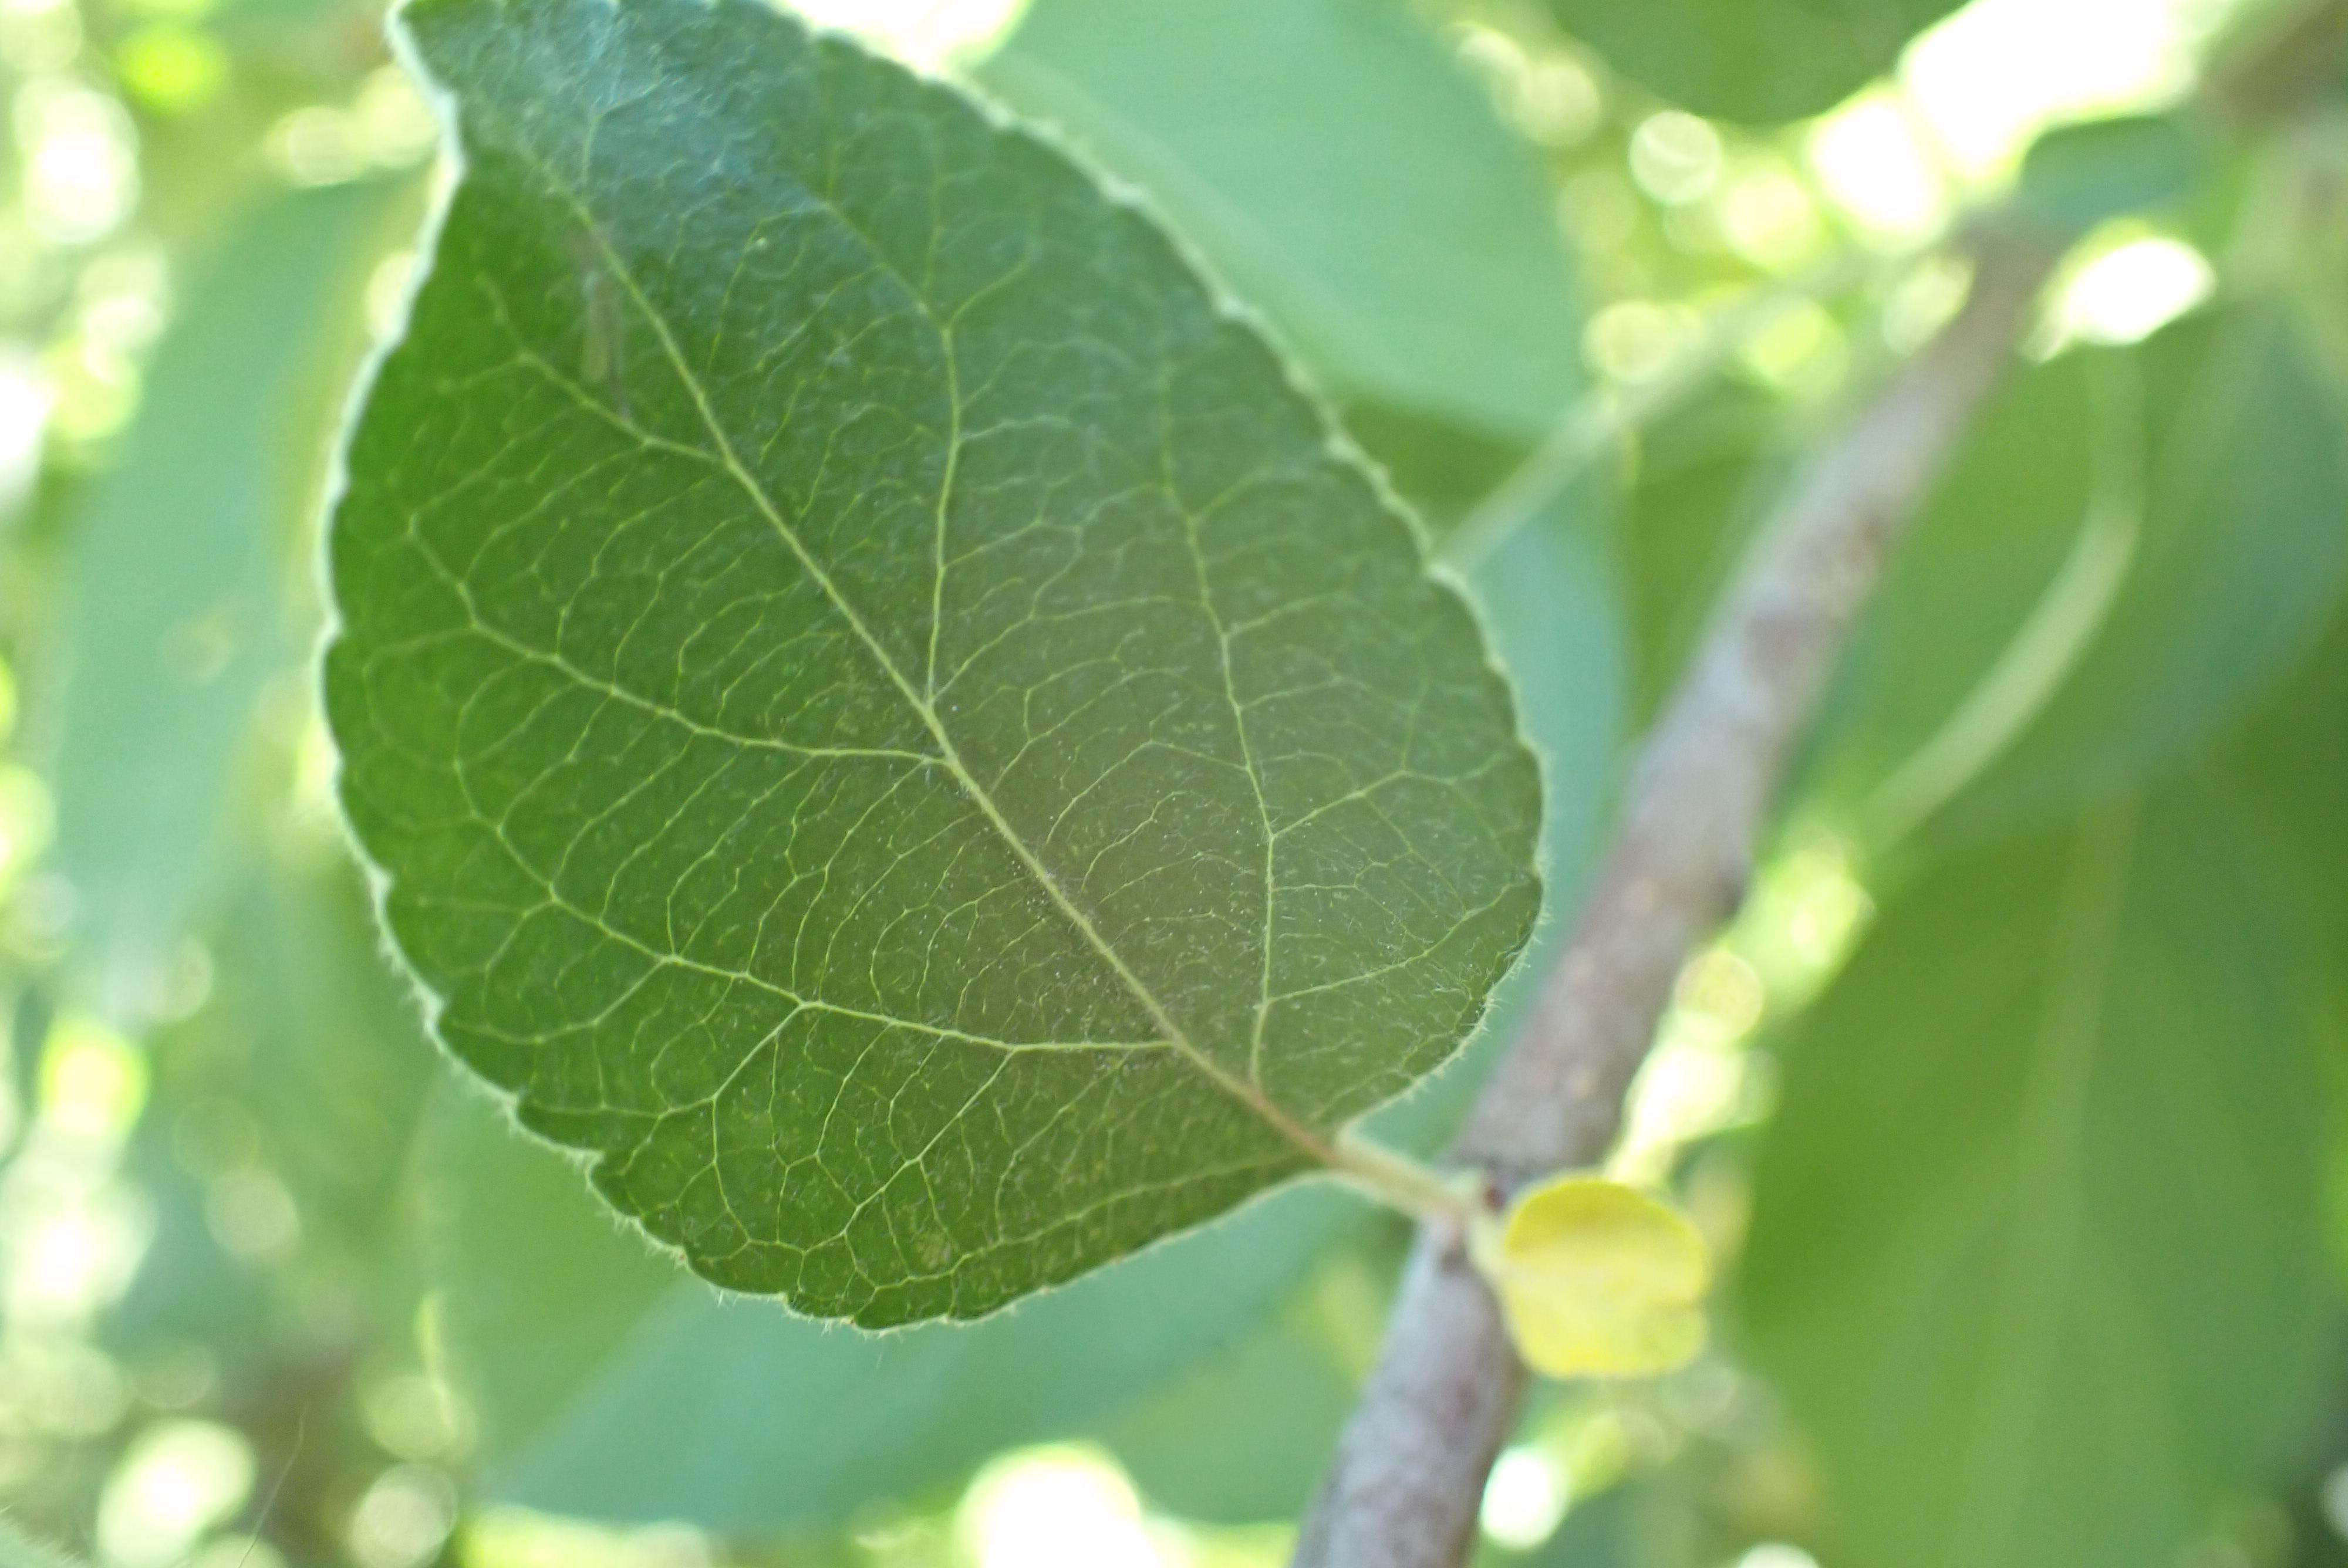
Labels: healthy